Gryfit family

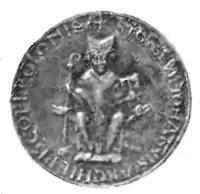
Janik, Archbishop of Gniezno, 12th century

The Gryfit, also known as Świebodzic, was a medieval Polish knightly family. They occupied a dominant position among the nobles of Lesser Poland in the 12th and 13th century.